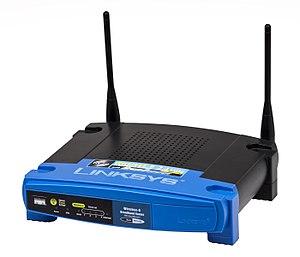
Linksys est une société fondée en 1988 commercialisant des routeurs avec et sans fil ainsi que des cartes réseaux classiques ou au format USB. Linksys a été une des premières sociétés à utiliser la norme wifi 802.11g. C'était au début des années 2000 la société leader sur ce marché aux États-Unis.